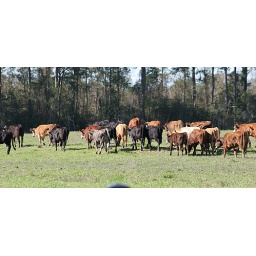
cows in a field